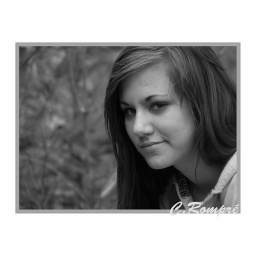
Love in black & white